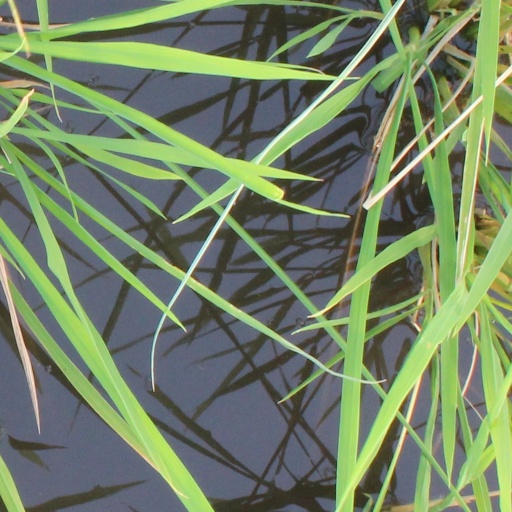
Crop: rice